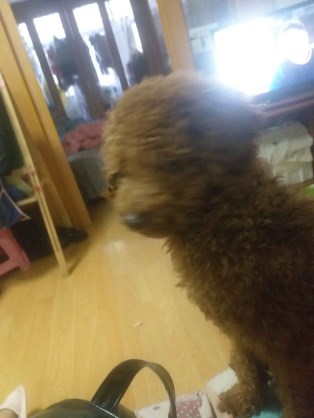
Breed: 7449-n000128-teddy